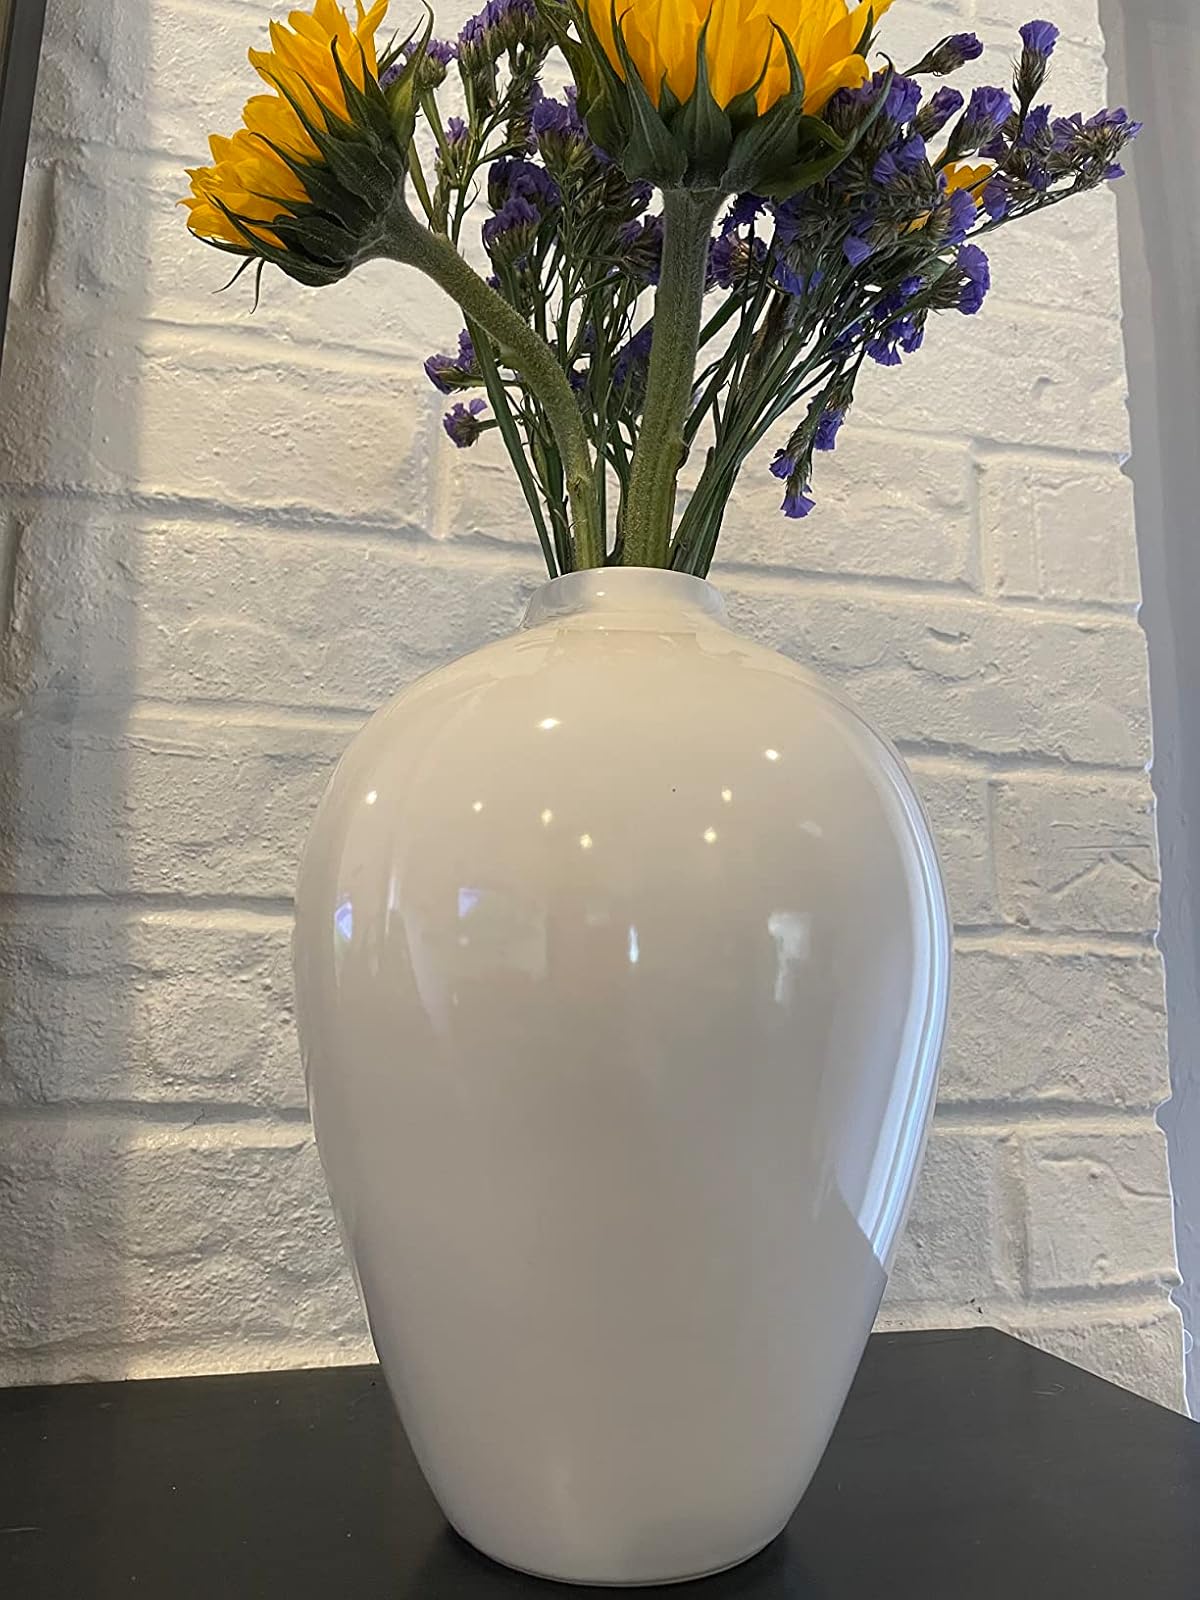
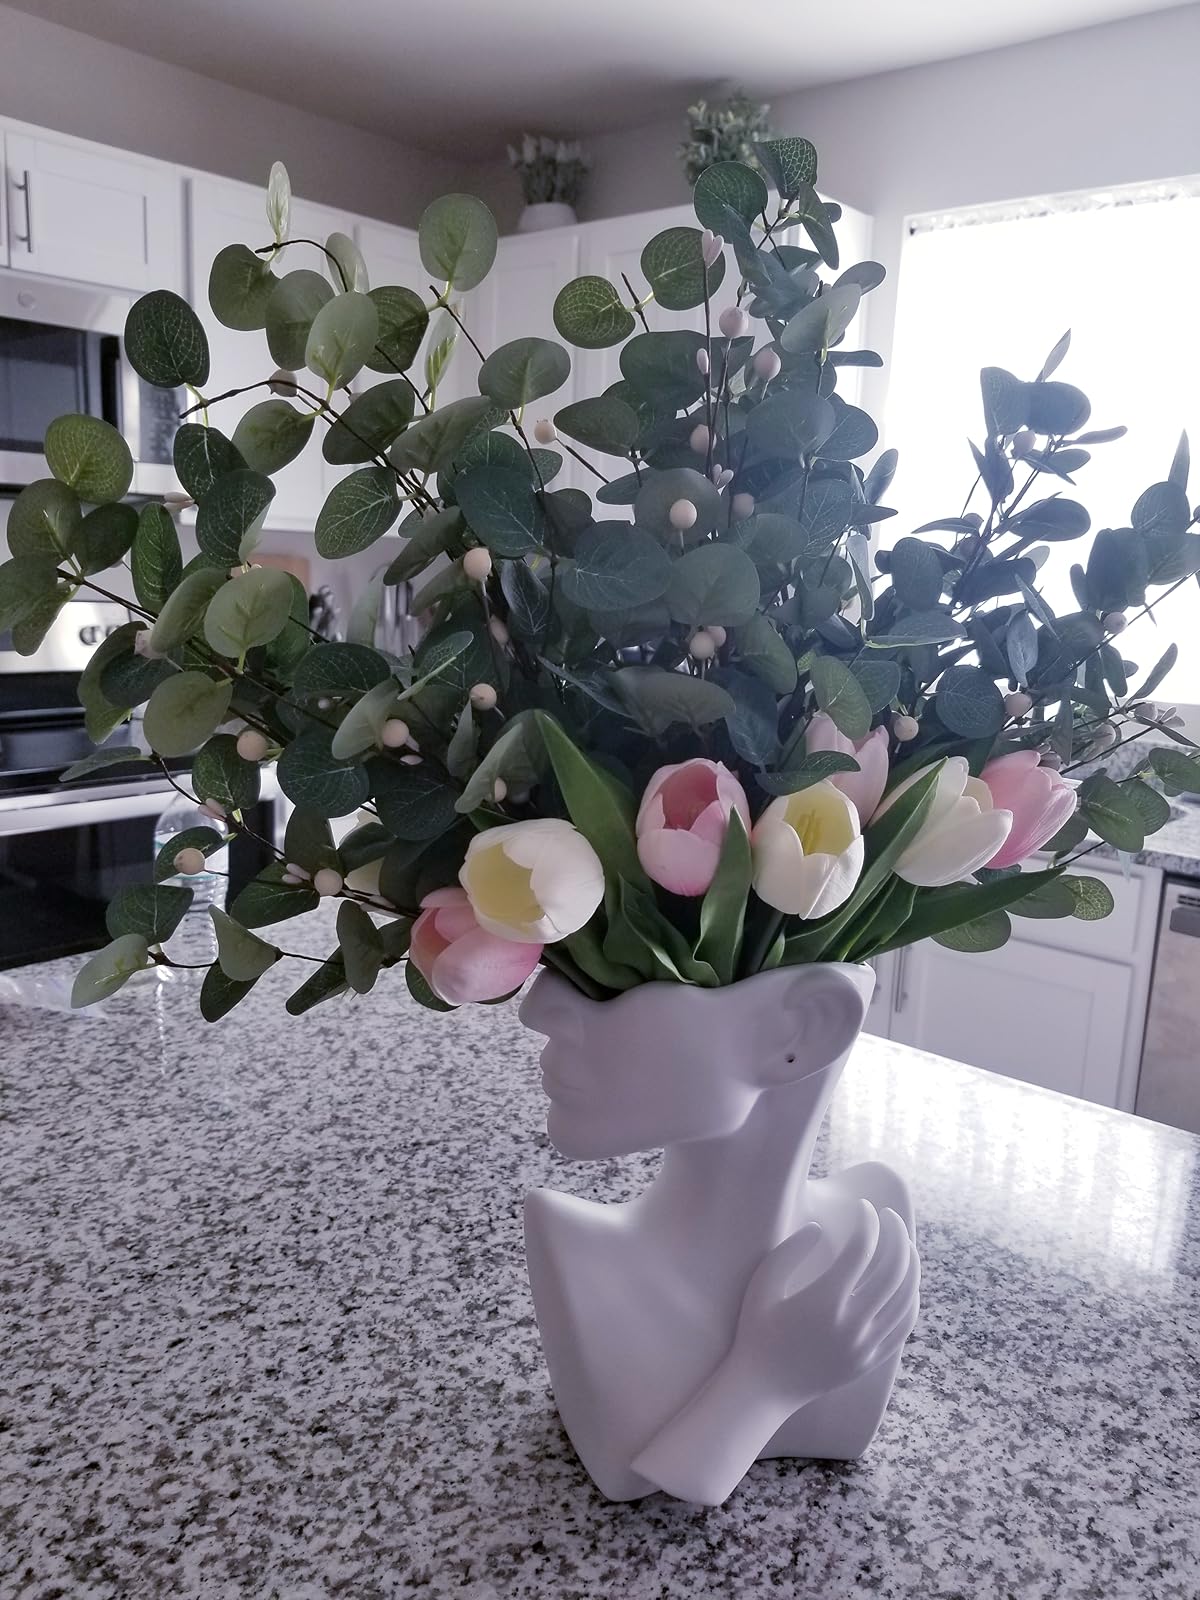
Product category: vase
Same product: no